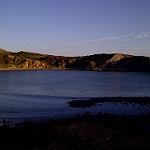
Label: sea